Jay Zeamer Jr.

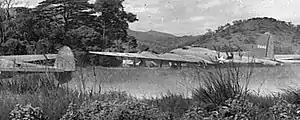
"Old 666"

In May 1943, Zeamer was made squadron executive officer, and took on the upgrading of a B-17E, #41-2666, recently acquired from the 8th Photographic Reconnaissance Squadron, for photographic mapping purposes. The plane was one of the few in the theater equipped with the trimetrogon camera system, which allowed the creation of photographic mosaics for generating accurate ground maps. The aircrew replaced the aircraft's aging engines with new, stripped the bomber of much of its extra weight, and added additional heavy machine guns, including dual .50 caliber M2 Brownings in both the radio compartment and waist gun positions, three in the nose, including a fixed .50 caliber in the plexiglas combing that Zeamer could directly fire from his pilot's control yoke. Contemporary accounts, including the 65th Bomb Squadron's morning report for that day, as well as Zeamer's own flight log, record the aircraft being equipped with 16 active .50 caliber machine guns, with three additional spares stored in the B-17's catwalk for quick combat-related substitution, if and when needed. Now transformed into a gunship, the B-17 was known to its aircrew as "666," or popularly as "Old 666".